Black Magic (1929 film)

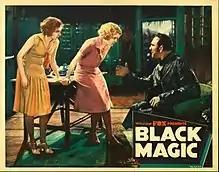
Lobby card

Black Magic is a 1929 American Synchronized sound pre-Code drama film directed by George B. Seitz.